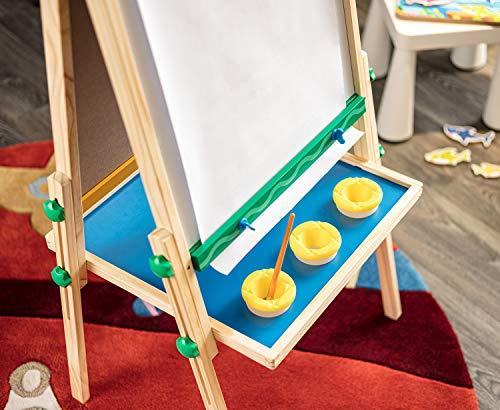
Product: Crayola Kids Wooden Easel, Dry Erase Board & Chalkboard, Amazon Exclusive, Kids Toys, Gift, Age 4, 5, 6, 7
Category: Toys & Games | Arts & Crafts | Drawing & Painting Supplies
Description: ART EASEL FOR KIDS: Includes double sided easel, paper roll, 3 paint pots, and plastic clips.
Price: $62.99
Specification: ProductDimensions:5.1x20.9x27.6inches|ItemWeight:14.78pounds|ShippingWeight:14.78pounds(Viewshippingratesandpolicies)|DomesticShipping:ItemcanbeshippedwithinU.S.|InternationalShipping:ThisitemcanbeshippedtoselectcountriesoutsideoftheU.S.LearnMore|ASIN:B07CBK9VHW|Itemmodelnumber:04-0479|Manufacturerrecommendedage:4-12years